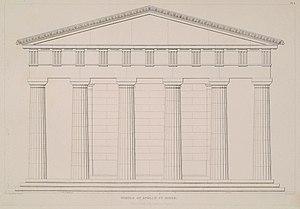
Thomas Leverton Donaldson, né le 17 octobre 1795 à Londres et mort le 1ᵉʳ août 1885 dans sa ville natale, est un architecte anglais.